2000 Nobel Prize in Literature

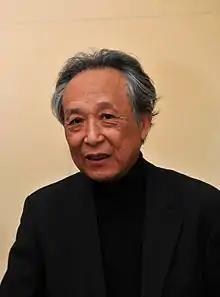
"for an æuvre of universal validity, bitter insights and linguistic ingenuity, which has opened new paths for the Chinese novel and drama."

The 2000 Nobel Prize in Literature was awarded to the Chinese émigré writer Gao Xingjian (born 1940) "for an œuvre of universal validity, bitter insights and linguistic ingenuity, which has opened new paths for the Chinese novel and drama." He is the first Chinese recipient of the prize followed by Mo Yan in 2012.